Hatanpää Manor

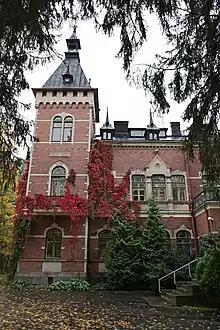
Villa Idman

Hatanpää Manor was born when three houses located in the Hatanpää Peninsula area were merged into a manor in the 1690s. H. H. Boije (1716–1781), one of the early owners of the manor, established an English-style park around the manor, which was maintained by up to 30 gardeners. Boije also experimented with growing white mulberry trees in greenhouses. The leaves of these trees would have fed the larvae of the silk moth, and Boije dreamed of starting his own silk production, inspired by P. A. Gadd (1727–1797), a professor of the Royal Academy of Turku, who may have owned the nearby Kaarila Manor.